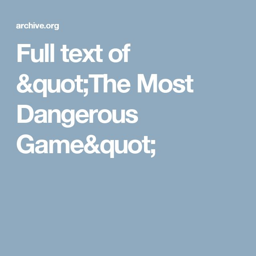
full text of short story